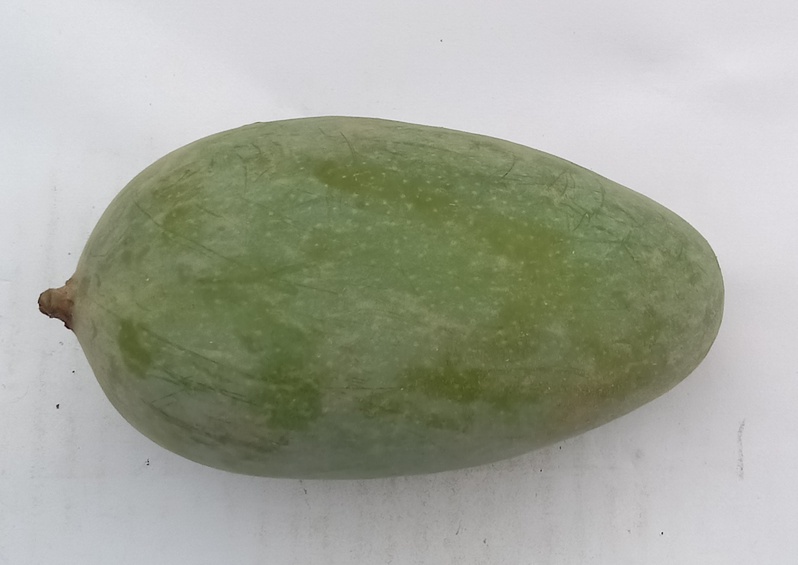
Mango variety: Sindhri